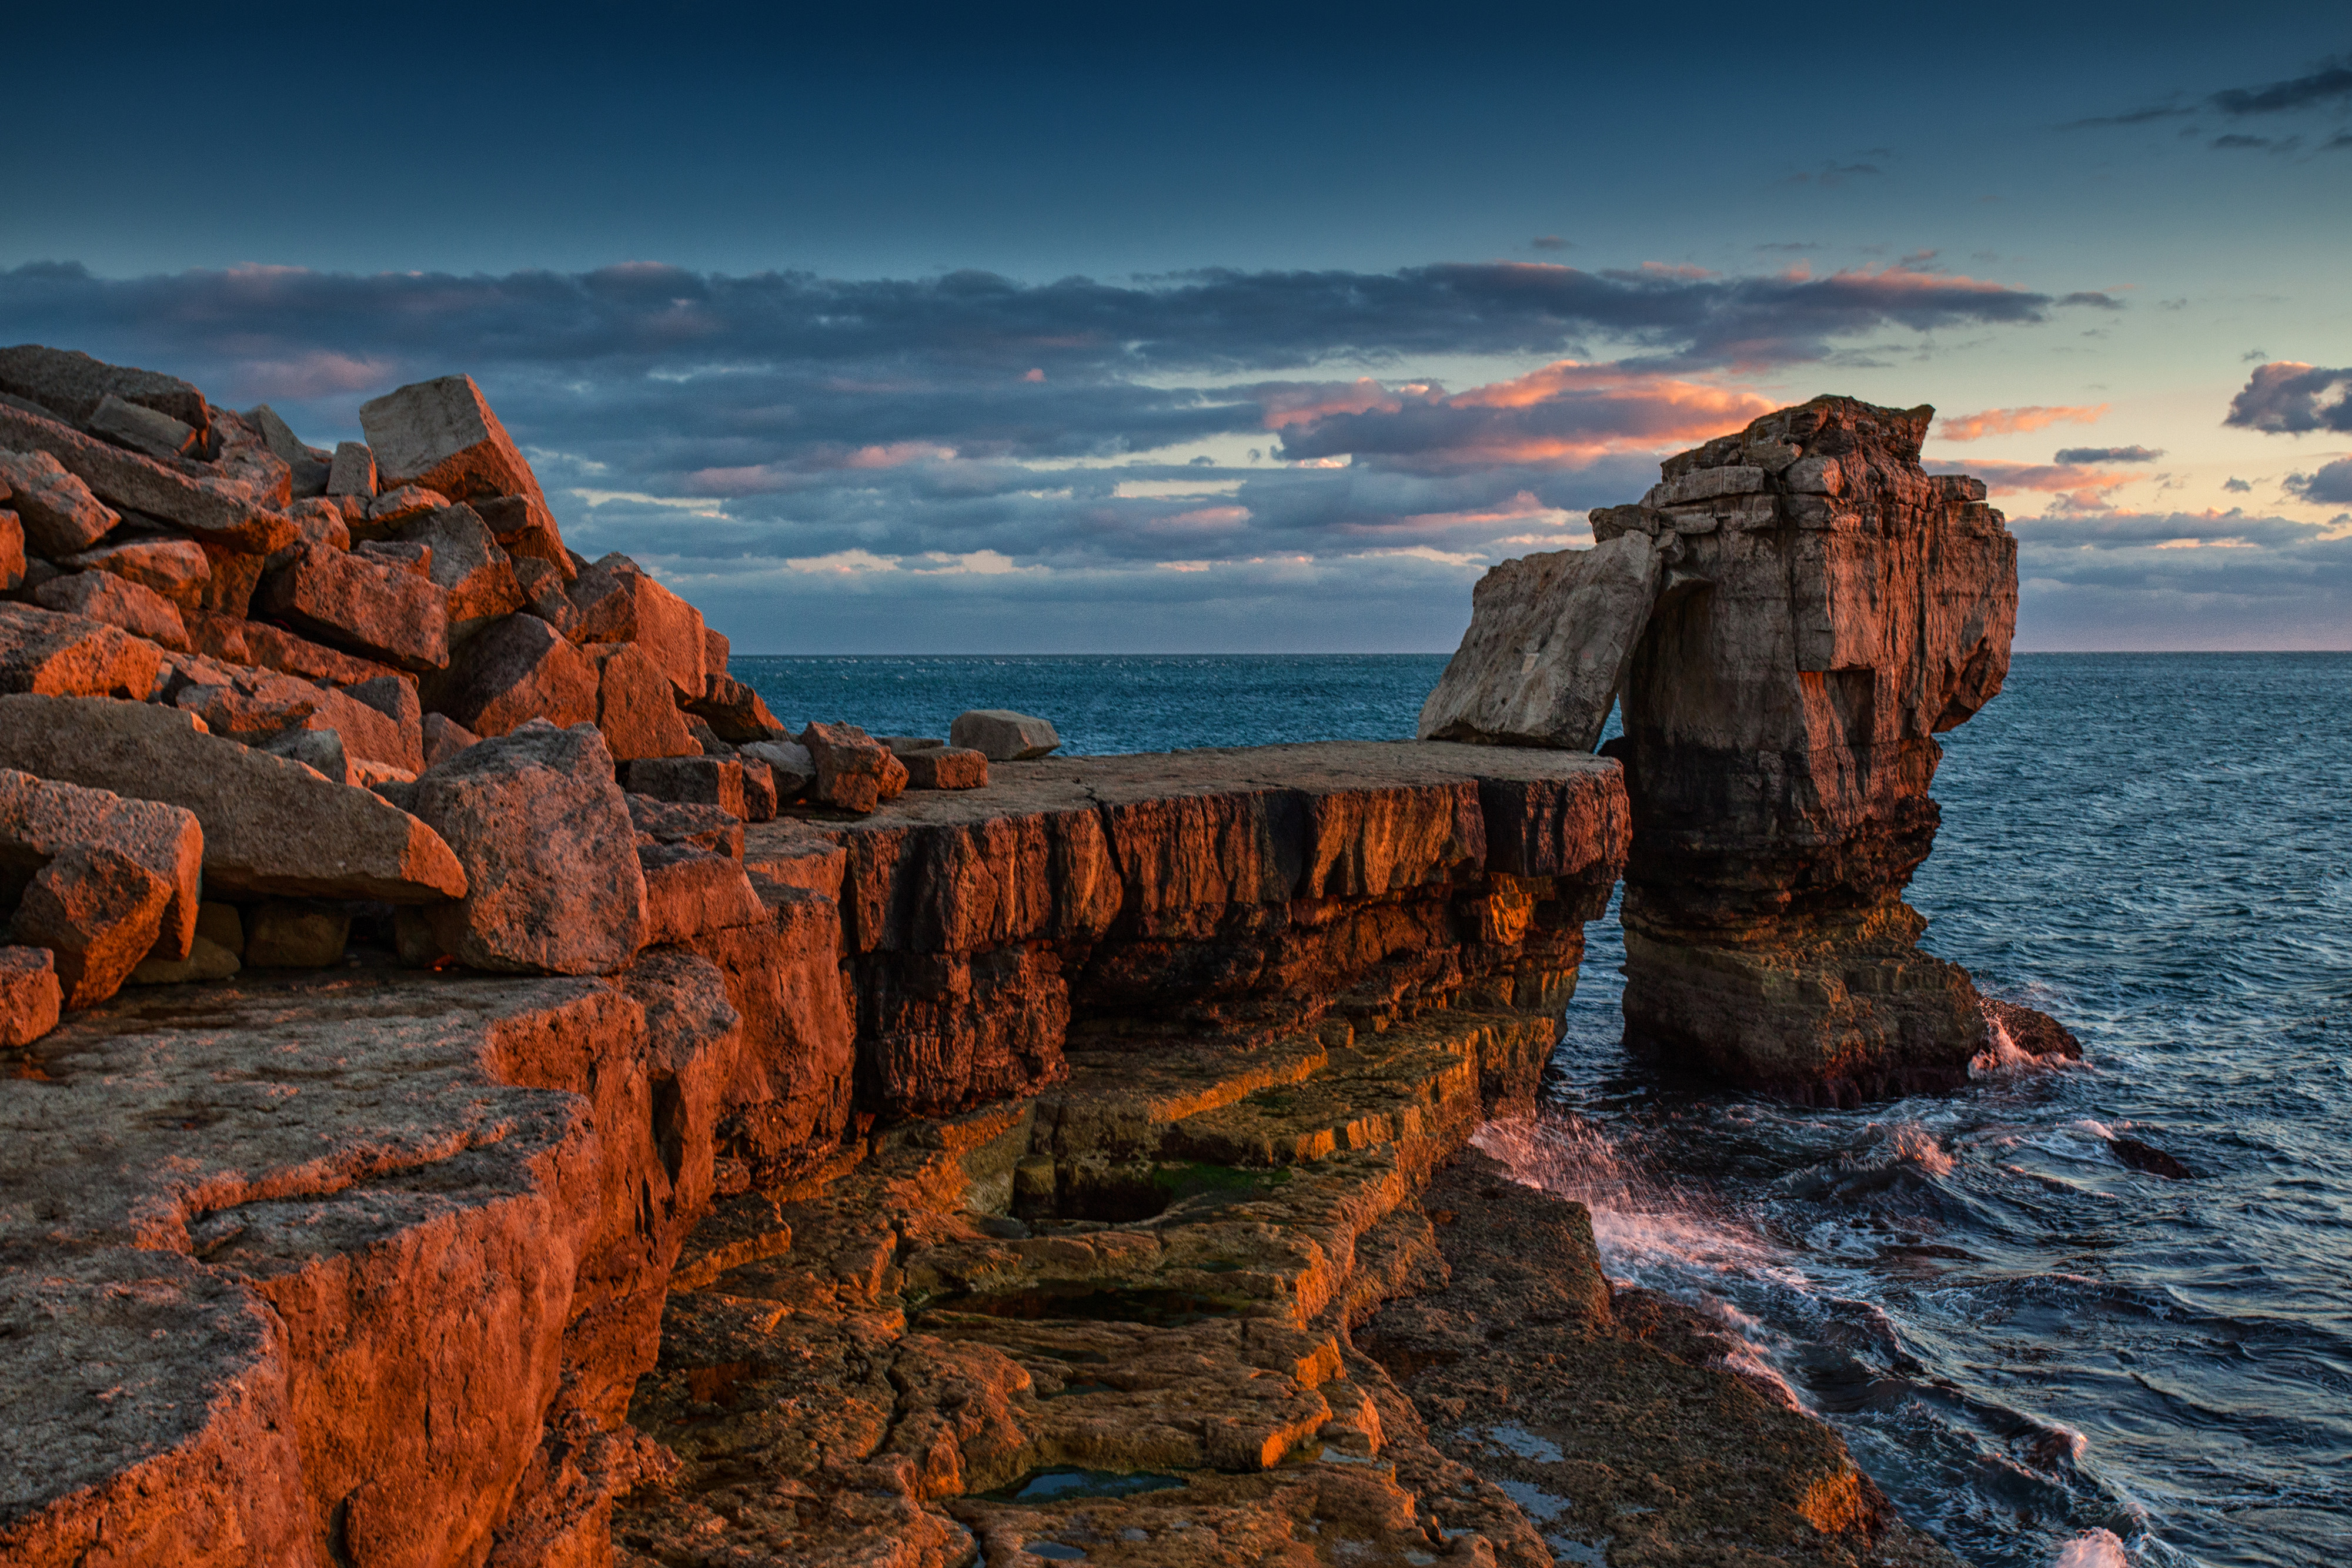
rock, sky, nature, sea, coast, formation, cliff, horizon, natural landscape, ocean, klippe, headland, cloud, wave, geology, shore, coastal and oceanic landforms, outcrop, landscape, terrain, promontory, sunset, national park, igneous rock, evening, bedrock, cape, arch, stack, bay, sunrise, escarpment